Sevener

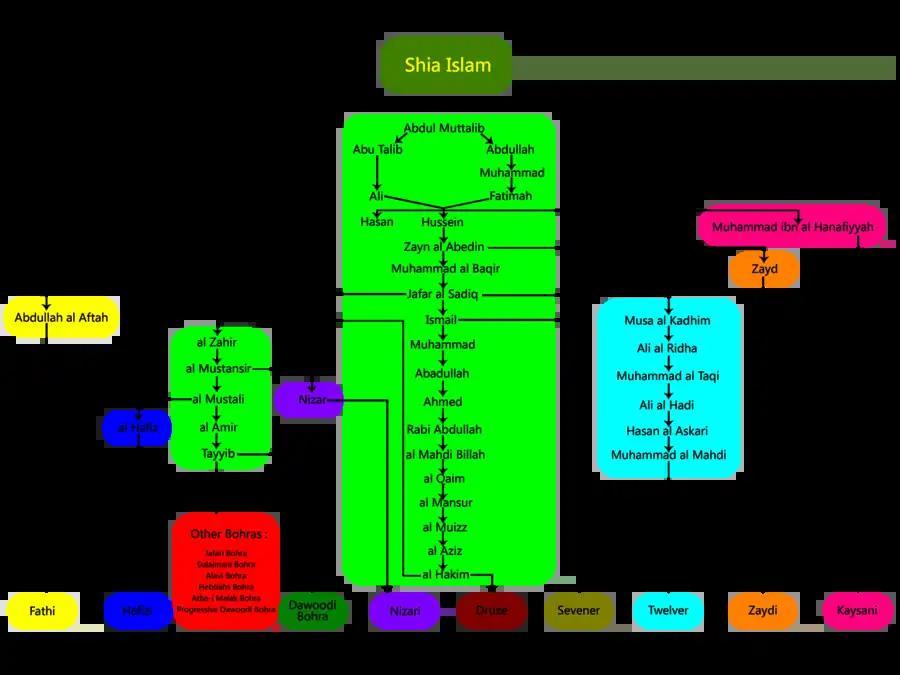
Branching of Ismā'īlīsm within the Shi'a Islam at a glance. (Note: Kaysani's Imam Hanafiyyah is descendant of Ali from Ali's wife Khawlah, not Fatimah.)

Sometimes "Sevener" is used to refer to Ismā'īlīs overall, though mainstream Musta'li and Nizari Isma'ilis have far more than seven imams.